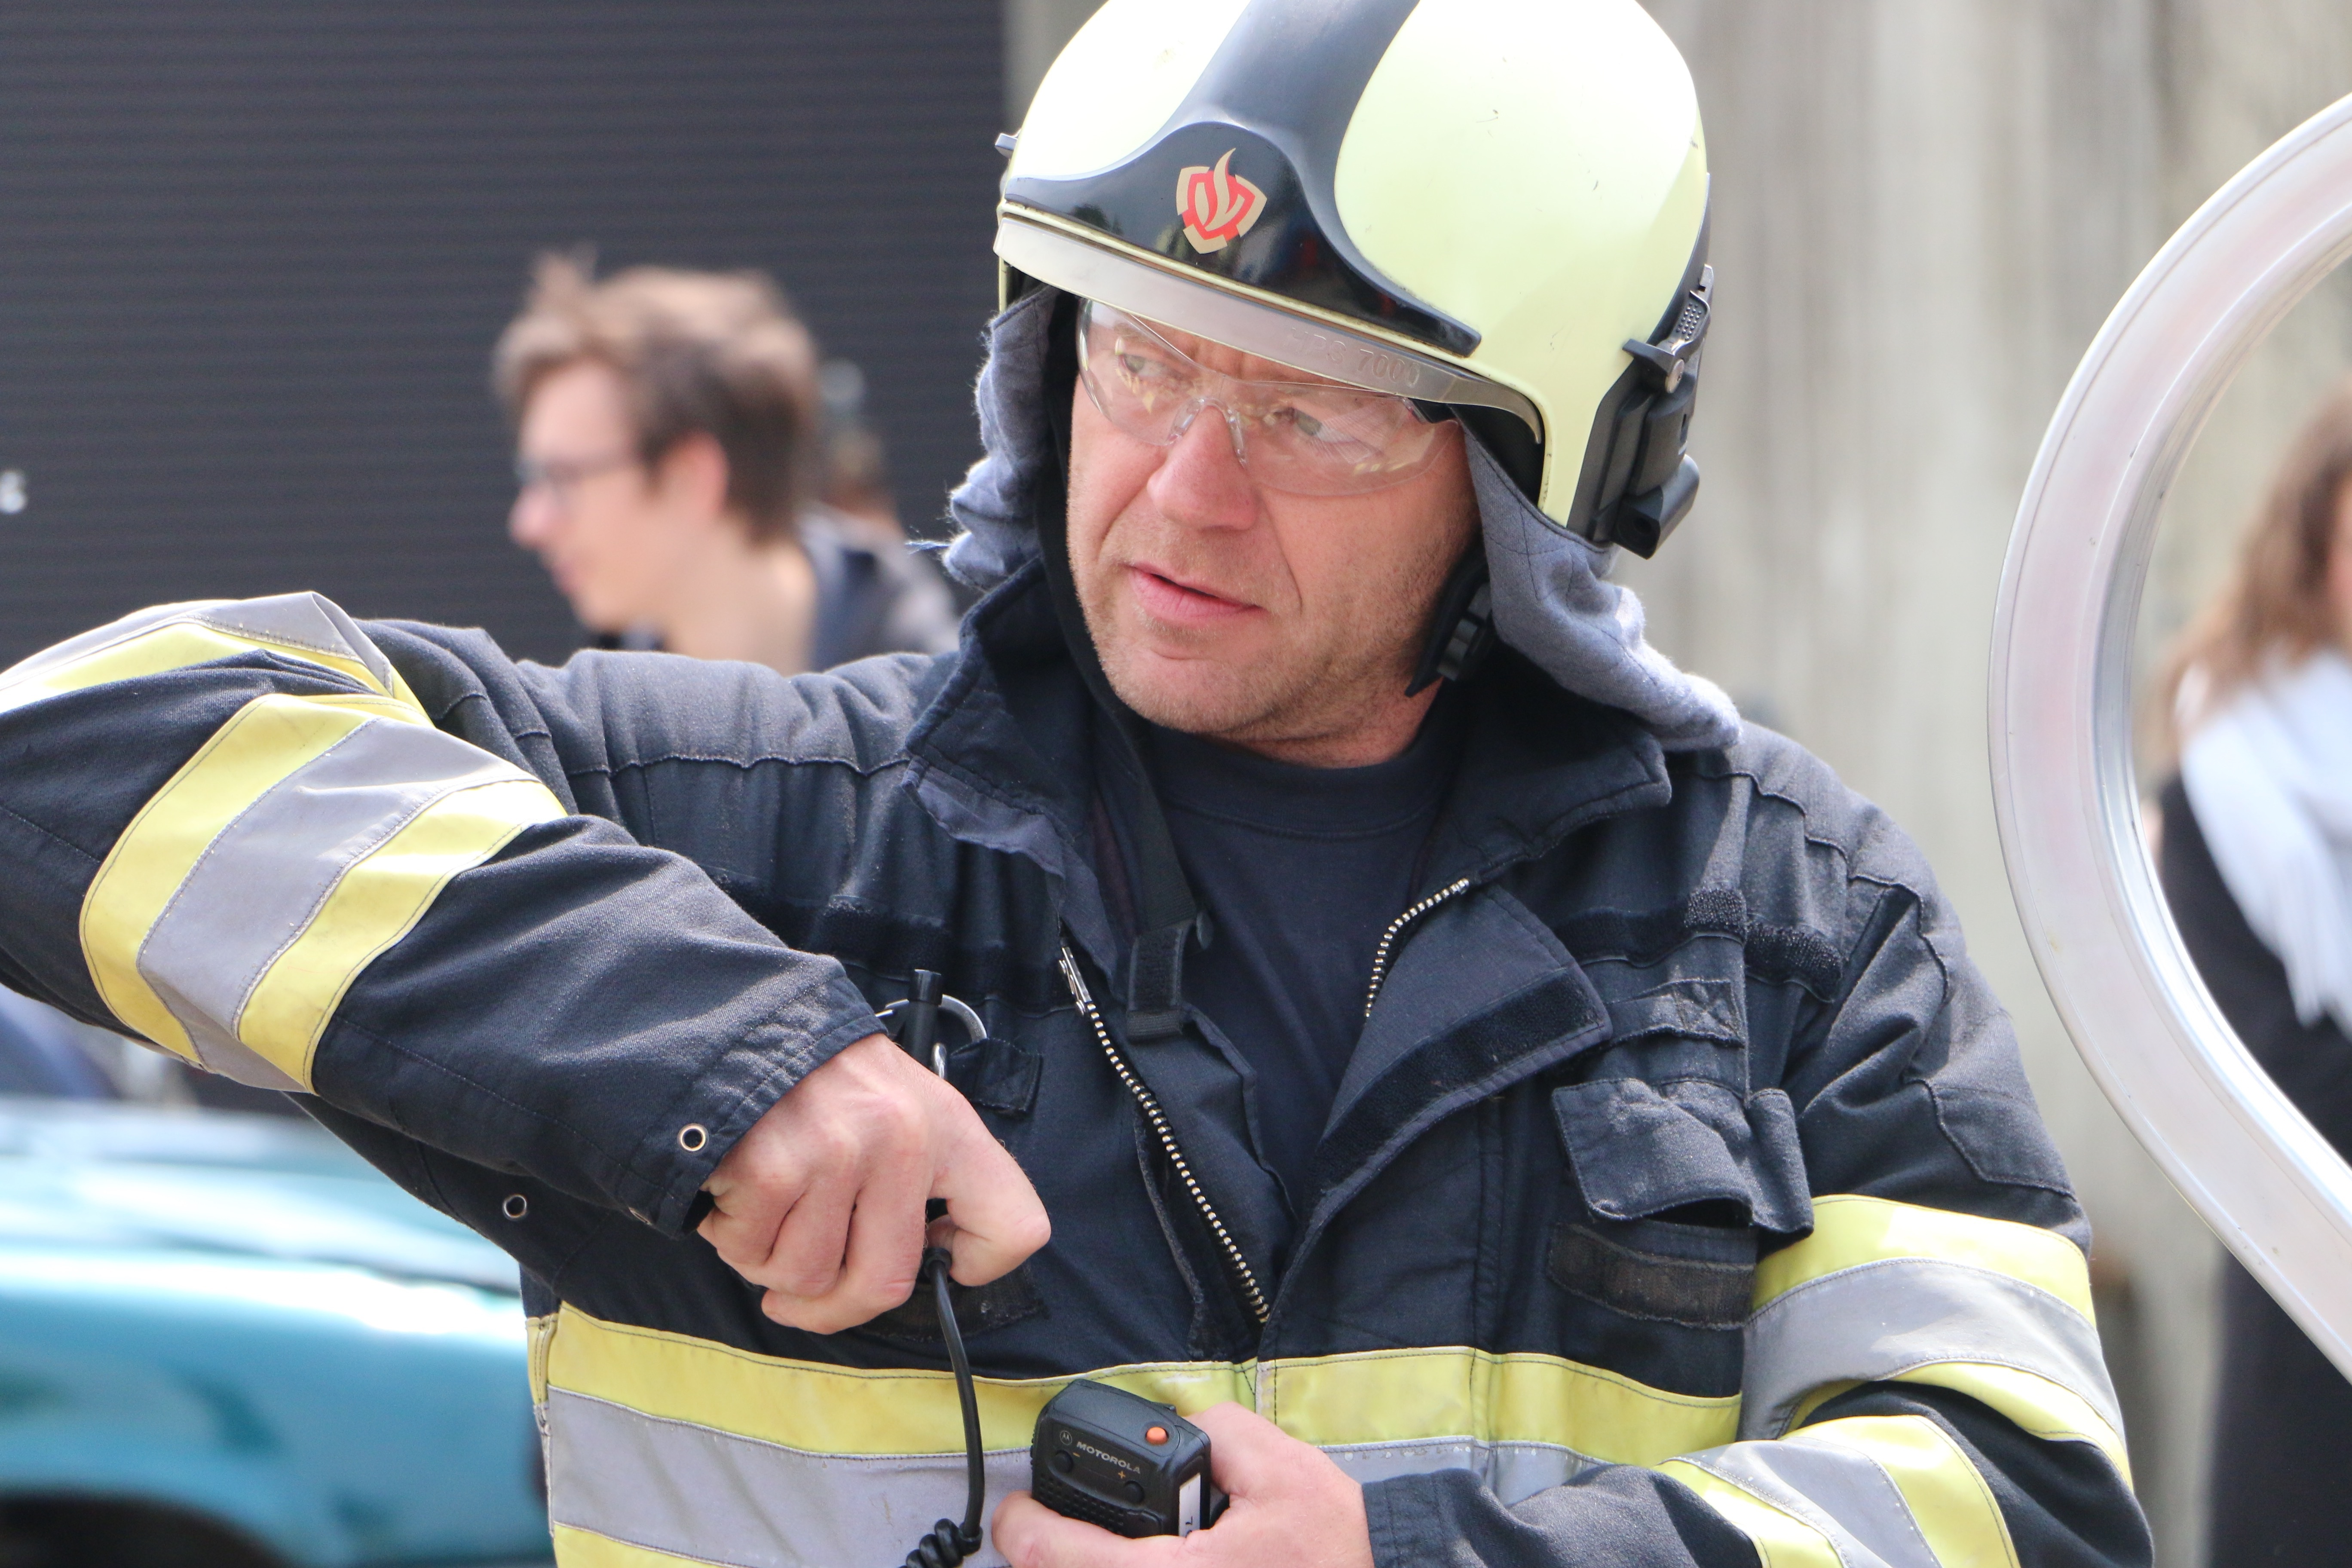
person, equipment, fire, professional, profession, fire department, helmet, police, official, firefighter, fireman, duty, police officer, military police